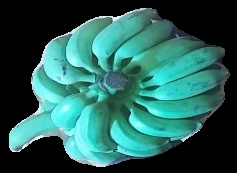
Variety: elakki-bale
Grade: grade3